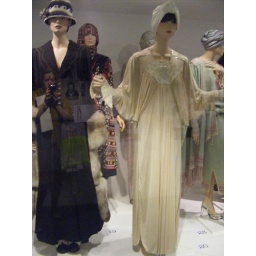
I apologise that my awful mug is in the photo. I knew I should have dressed in black